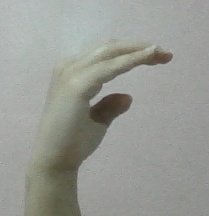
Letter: jeem